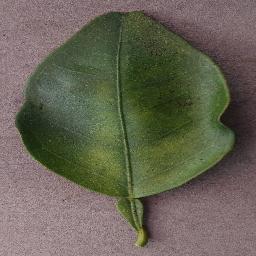
Label: Orange___Haunglongbing_(Citrus_greening)